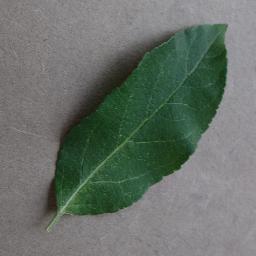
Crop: apple
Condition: healthy